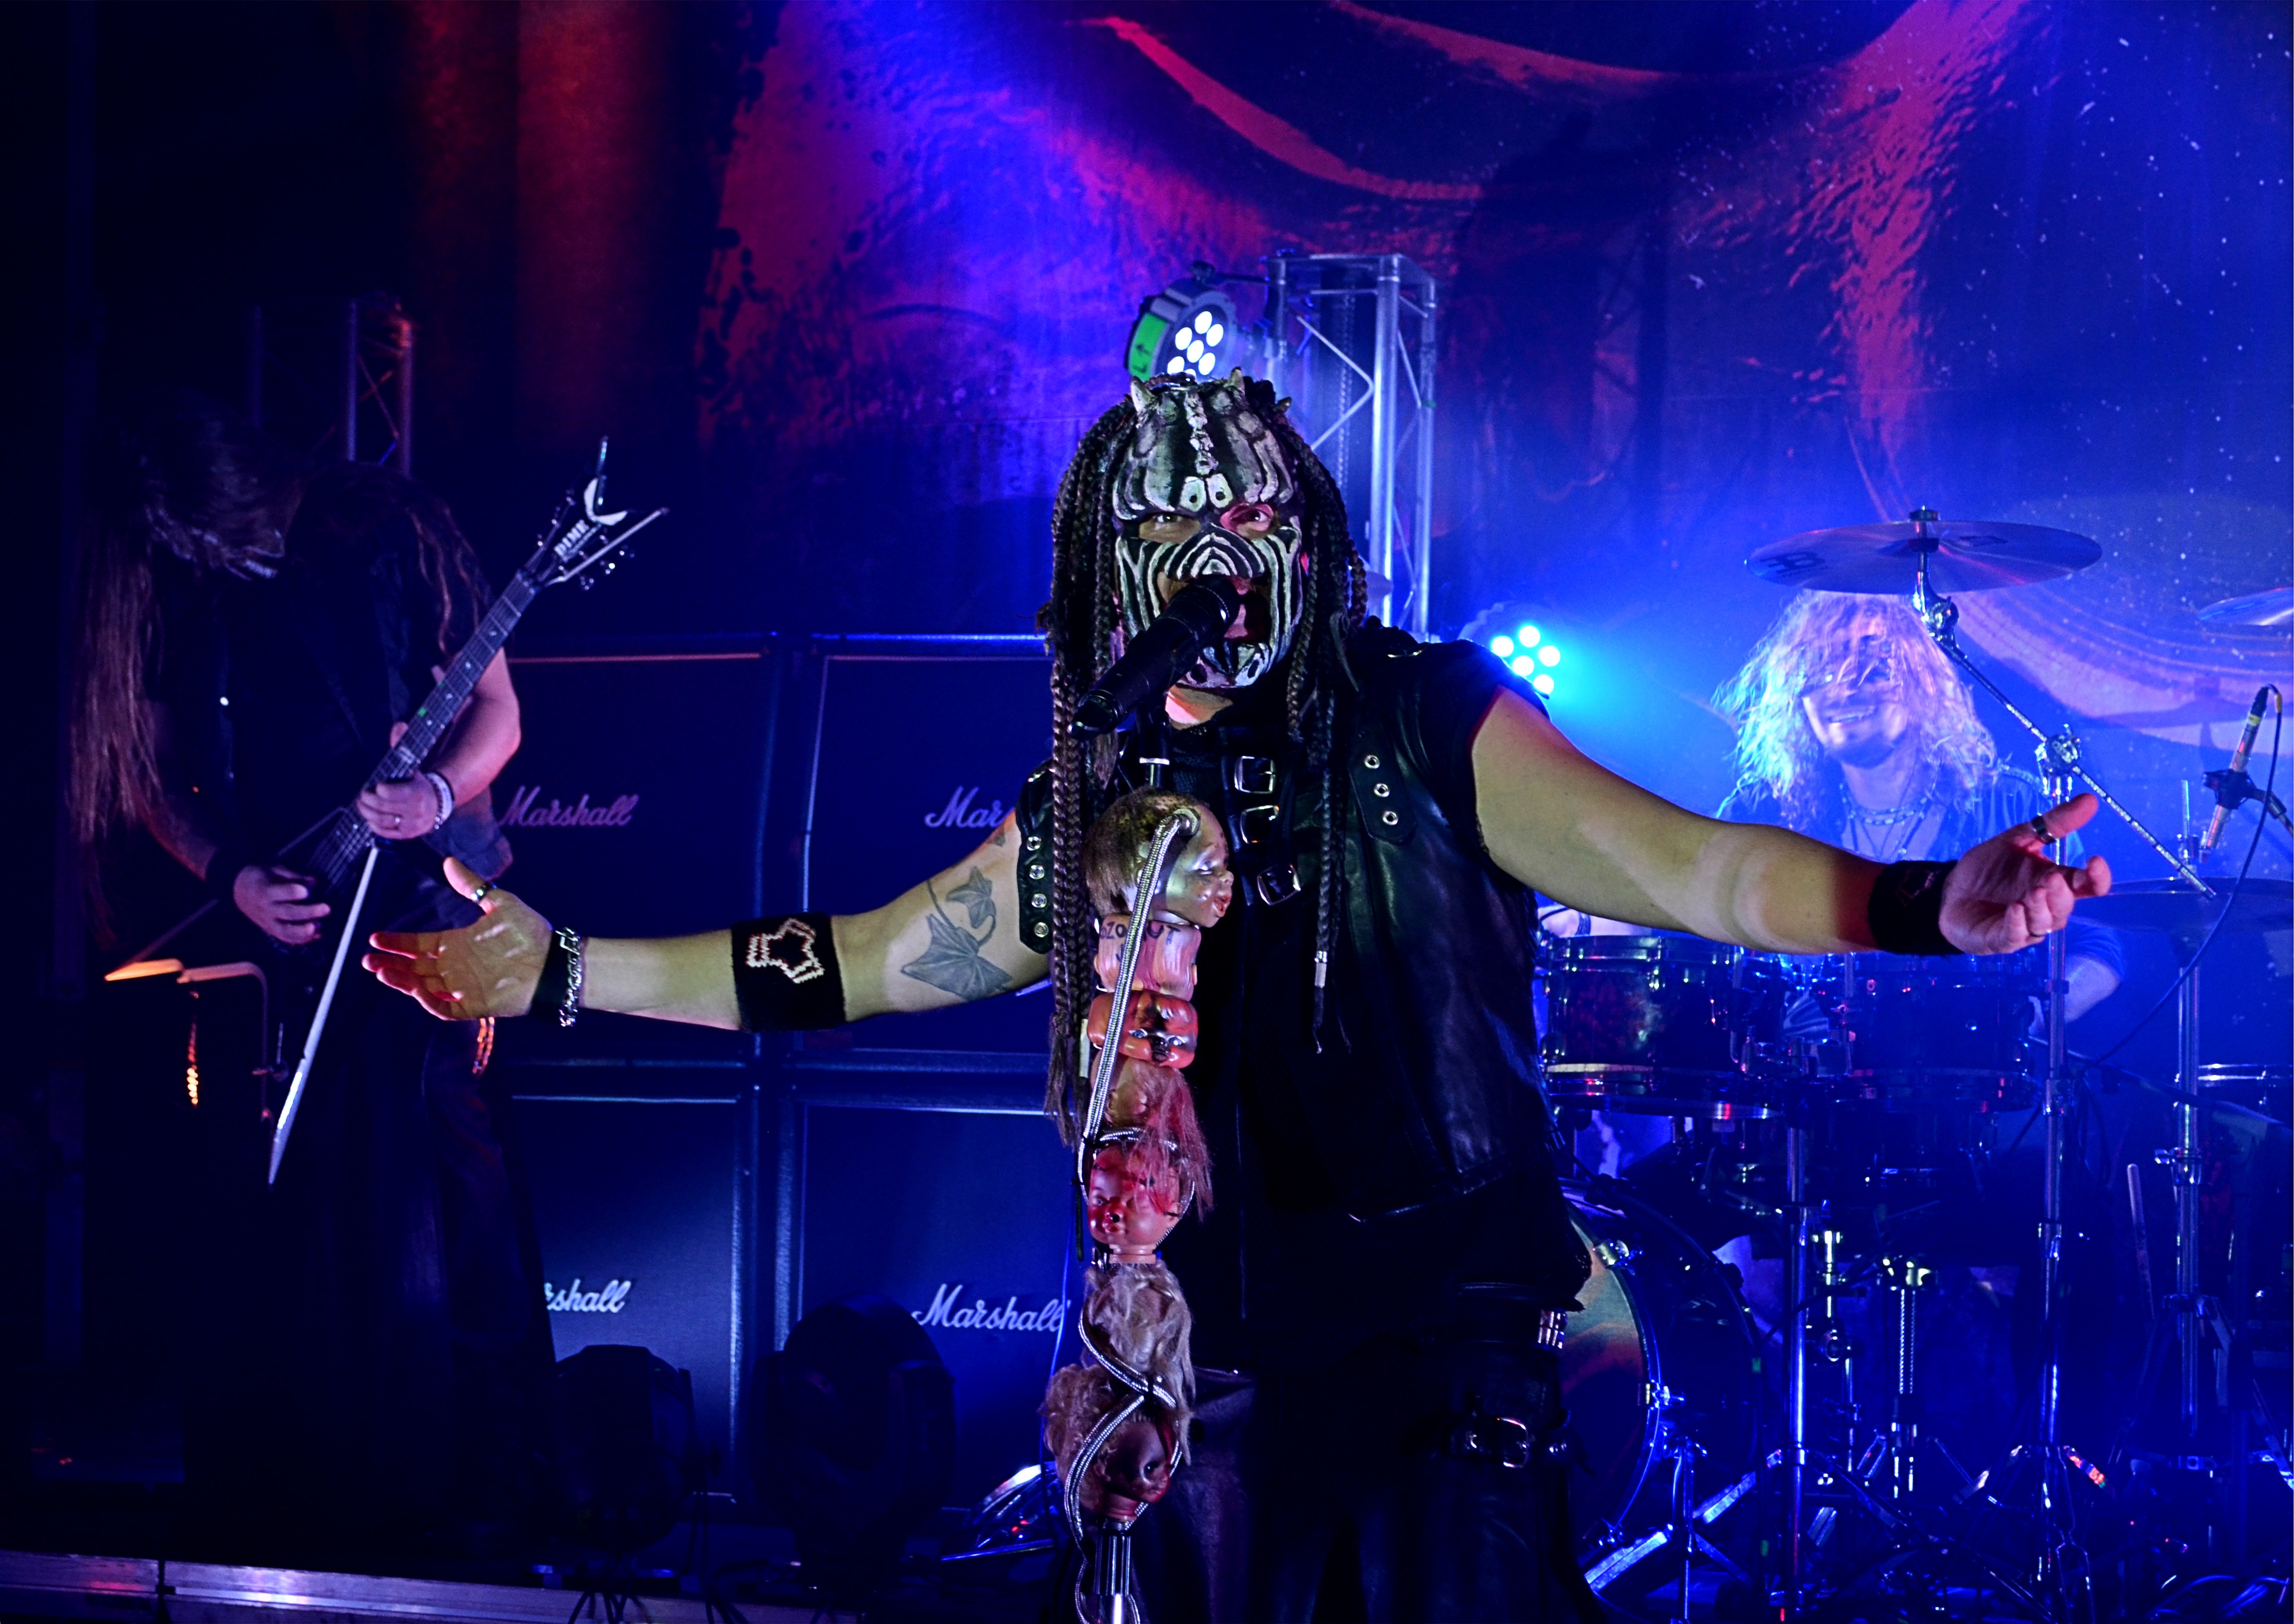
man, music, concert, singer, predator, musician, performance art, stage, mask, performance, bassist, culture, guitarist, entertainment, performing arts, rock concert, musical theatre